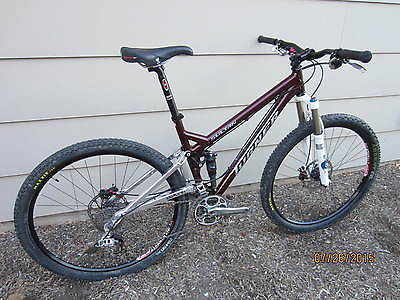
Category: bicycle